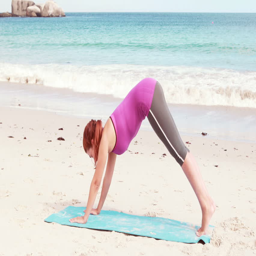
in 4k format woman stretching her body on the beach